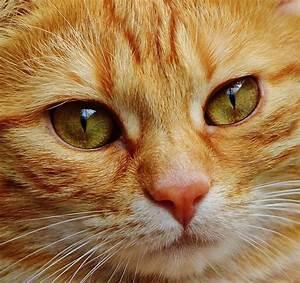
cat